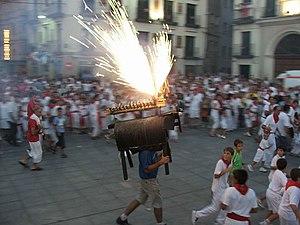
image de la Fete de St. Anne de Tudela, Navarre, Espagne
Le toro de fuego ou toro embolado ou embolada est un spectacle pyrotechnique parodiant la corrida, présent dans de nombreux festejos taurinos populares espagnols.